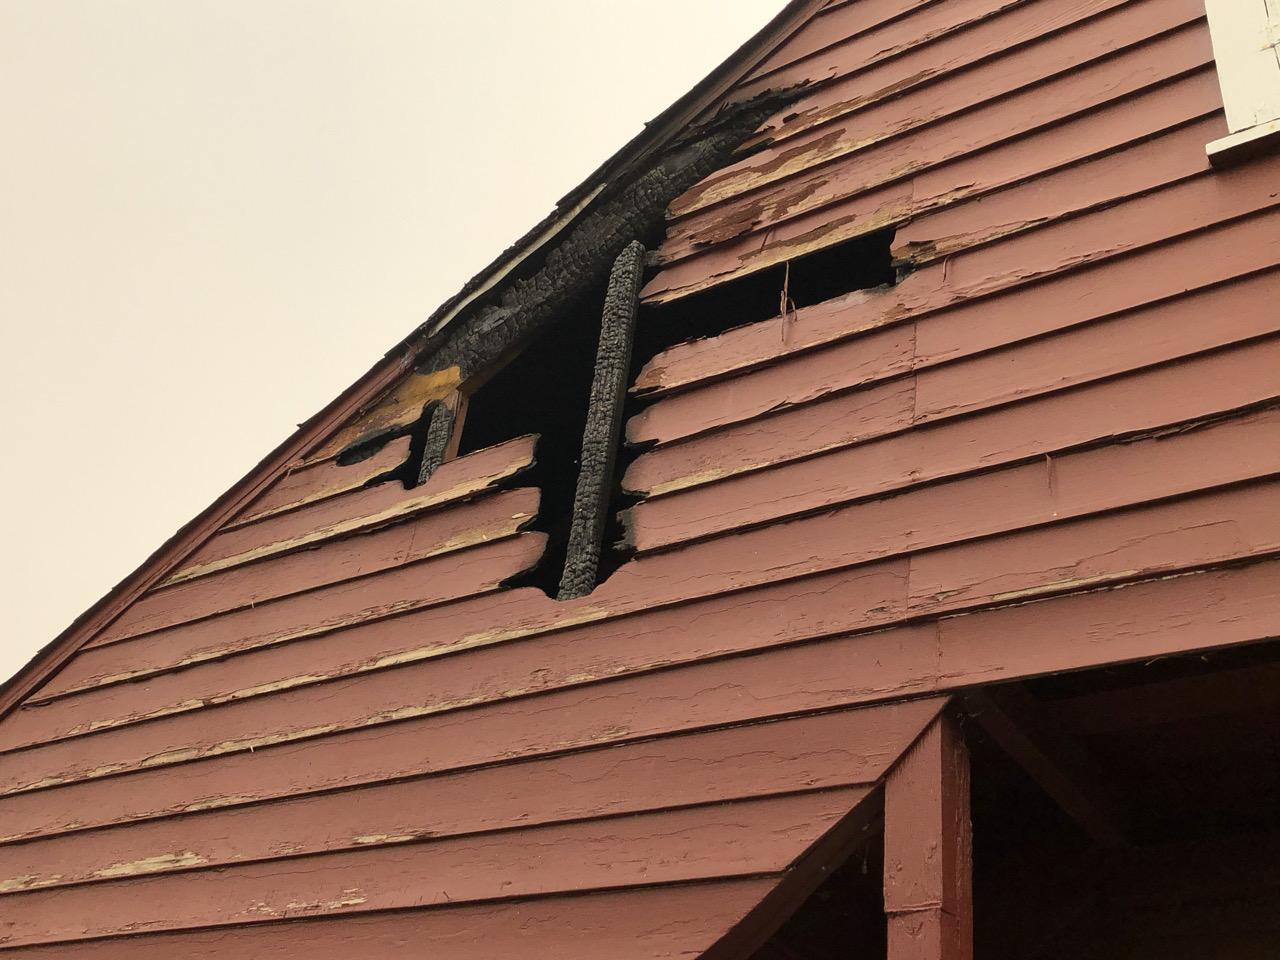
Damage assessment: minor